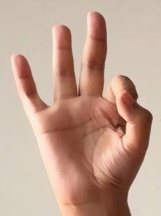
ASL sign: 9